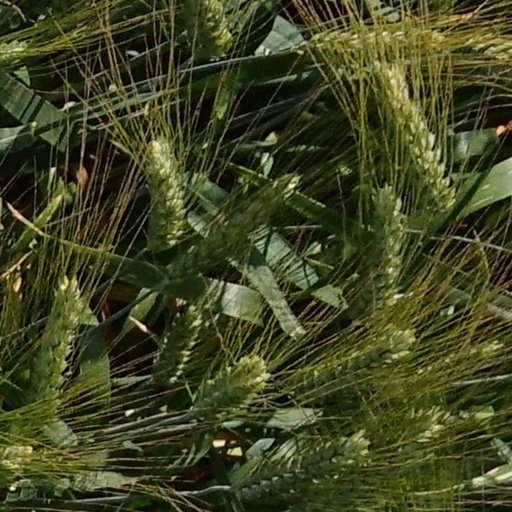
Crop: wheat